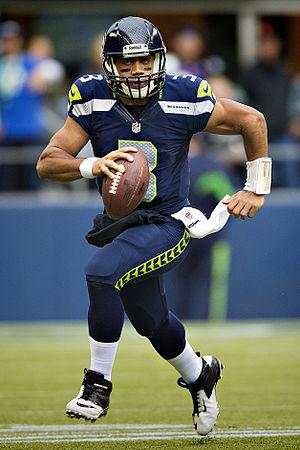
Russell Carrington Wilson, né le 29 novembre 1988 à Cincinnati, est un joueur américain de football américain évoluant au poste de quarterback pour les Seahawks de Seattle.